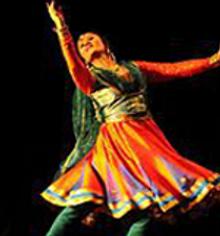
Dance form: kathak